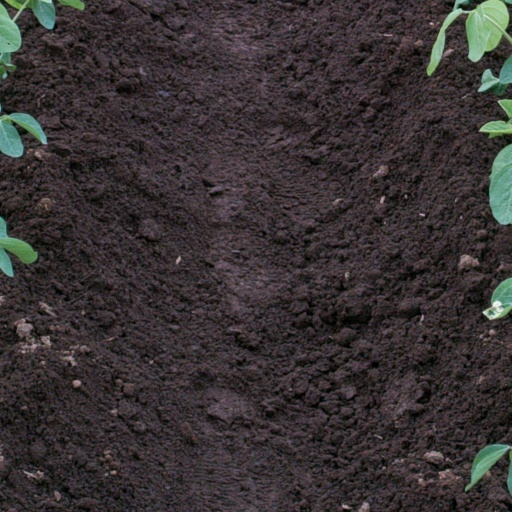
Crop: soybean